HMS Warrior (R31)

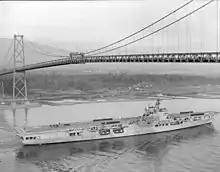
HMCS "Warrior" passing under the Lions Gate Bridge, 1947

As the focus of future operations at sea during the Second World War shifted to the Pacific theatre, planning began in May 1944 that the Royal Canadian Navy (RCN) would require a larger fleet both in numbers and in size of ships. In the effort to get bigger, the RCN returned the escort carriers then on loan, and , in exchange for the loan of two light fleet carriers. A formal approach was first made in July, with negotiations being finalised in April 1945 when "Warrior" and were acquired on loan with the option to purchase them outright at a later date. Negotiations were completed in May for the naval air squadrons that would be needed to man the aircraft carrier, but the war ended before the ships were completed.